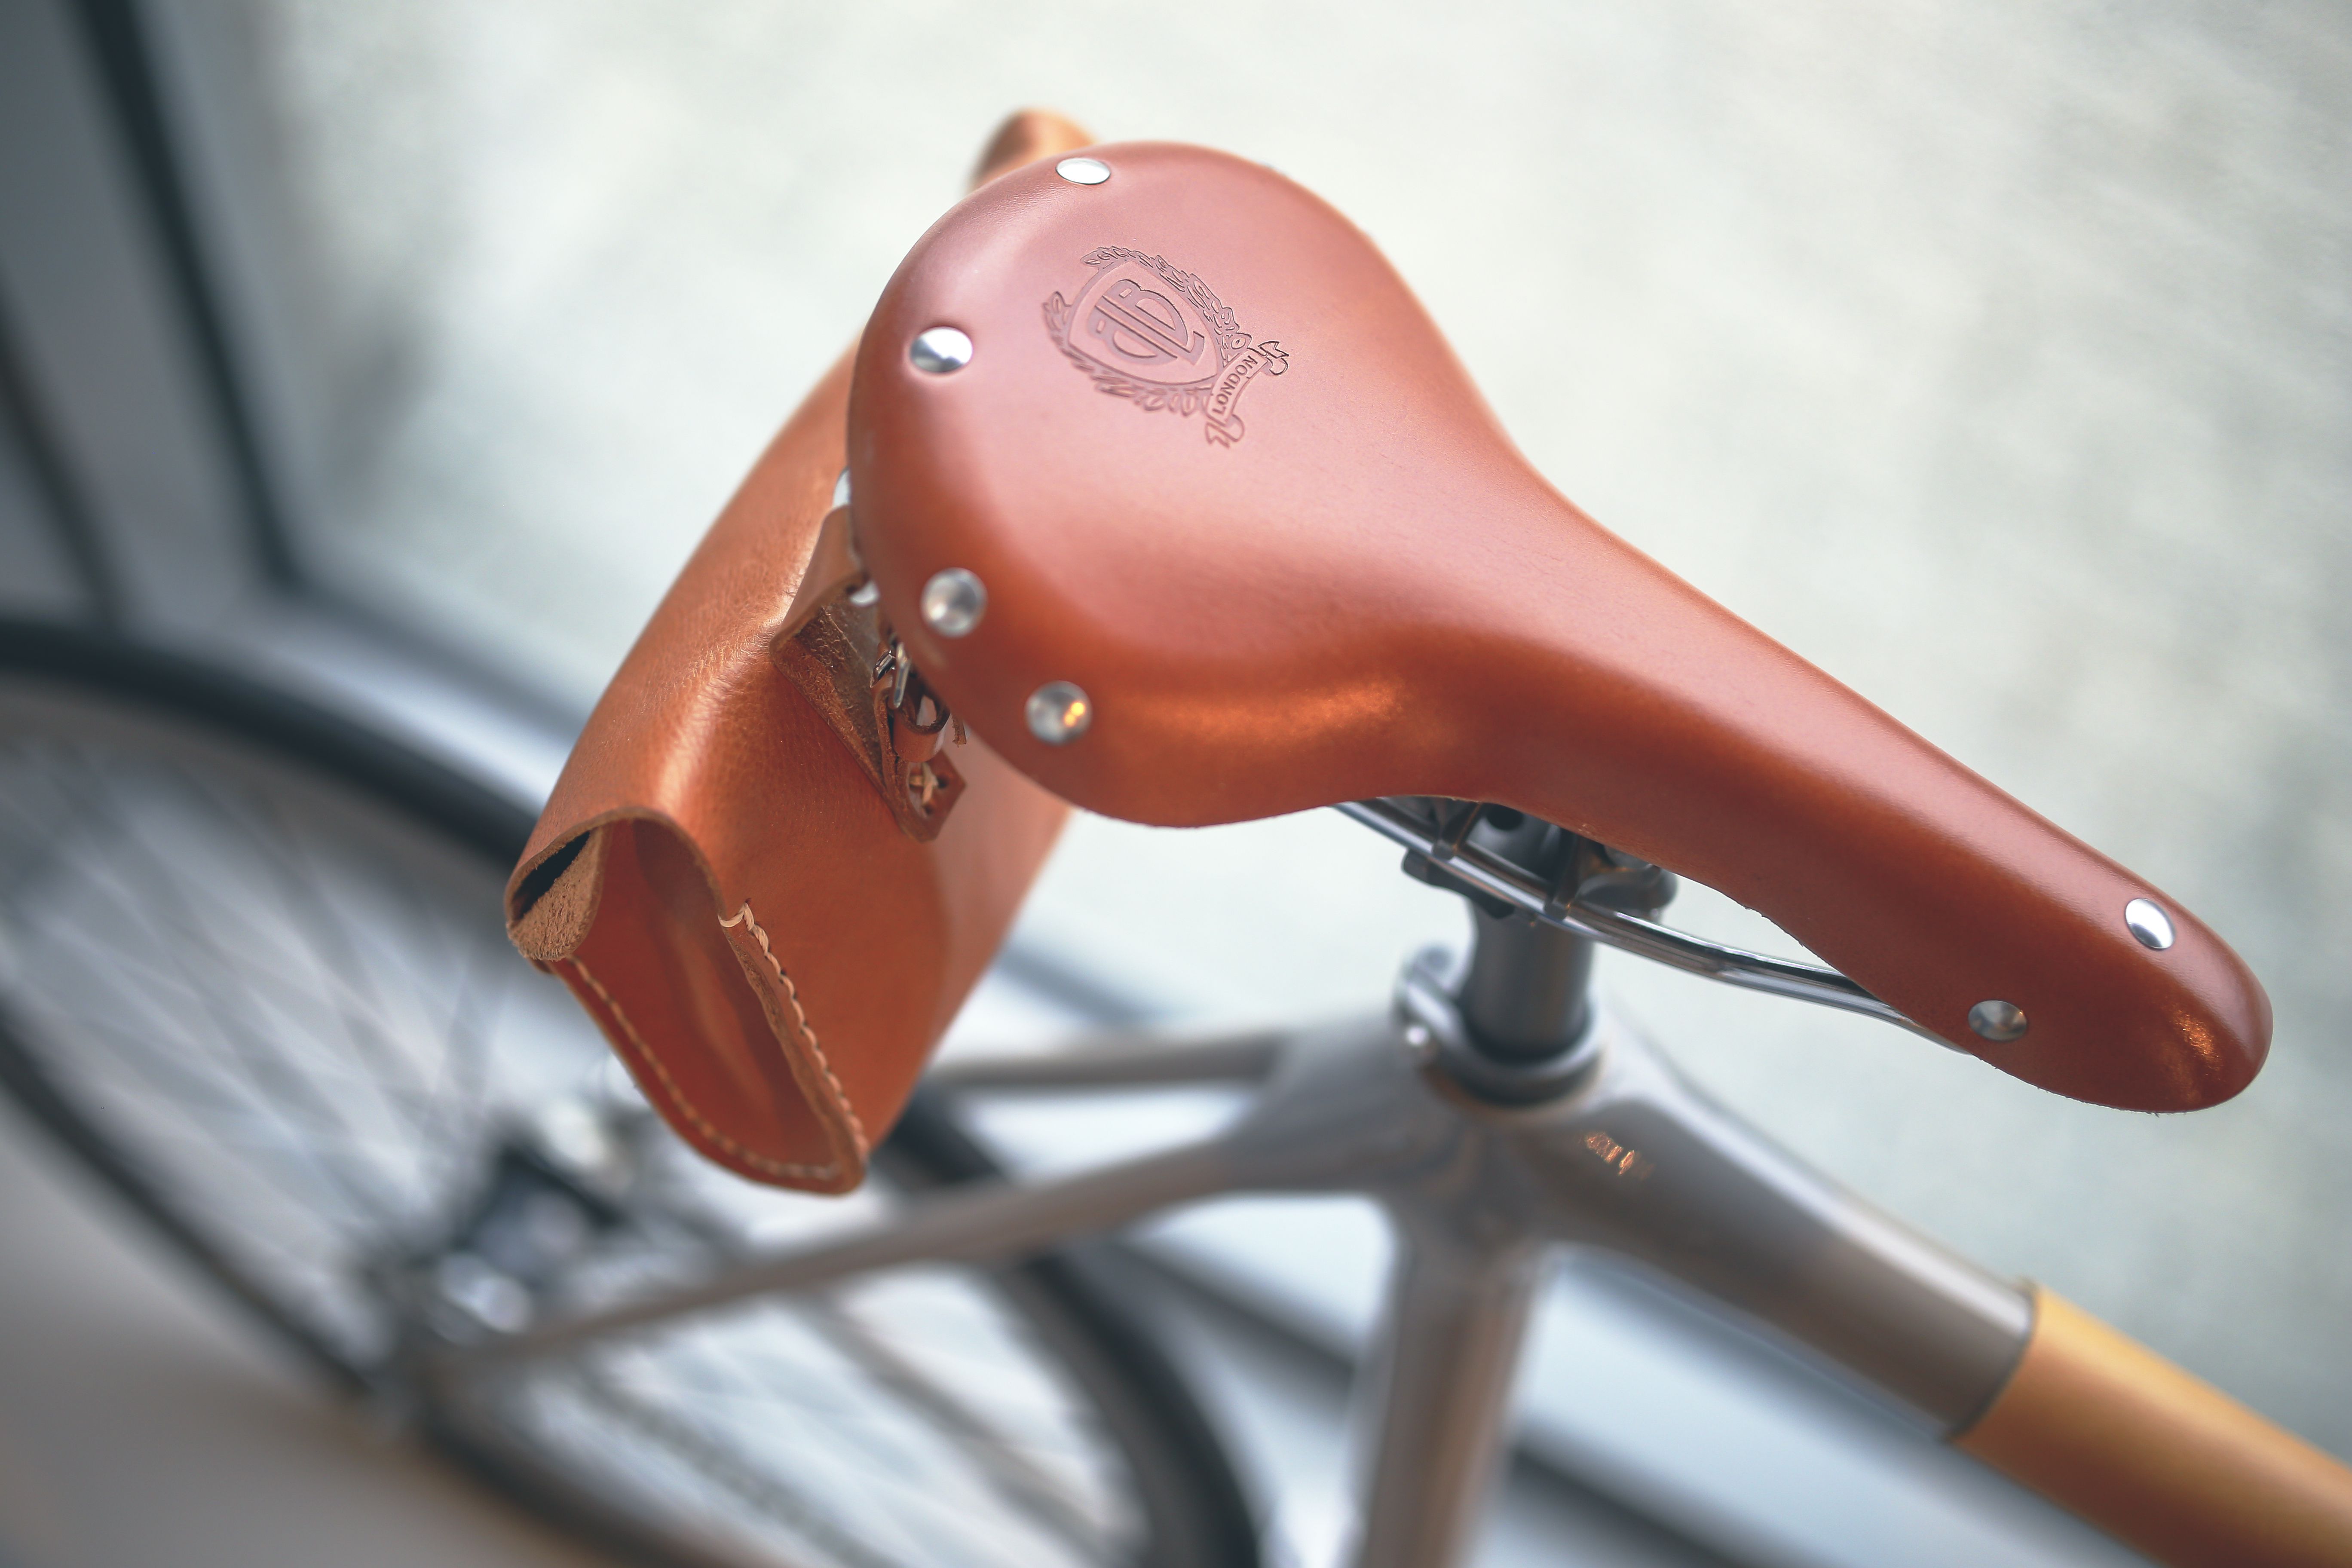
bicycle part, bicycle saddle, bicycle, bicycle handlebar, orange, Material property, bicycle wheel, vehicle, bicycle frame, metal, bicycle accessory, steel, peach, rim